Julia Glushko

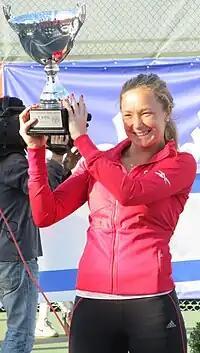
Glushko in 2011

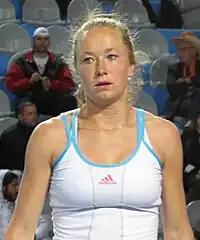
Glushko in 2012

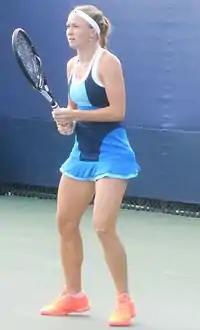
Glushko at the 2013 US Open

Glushko won 11 singles and 14 doubles titles on the ITF Women's Circuit. Her best results at a Grand Slam tournament was reaching the third round of the US Open in 2013, and the French Open in 2014 in singles.